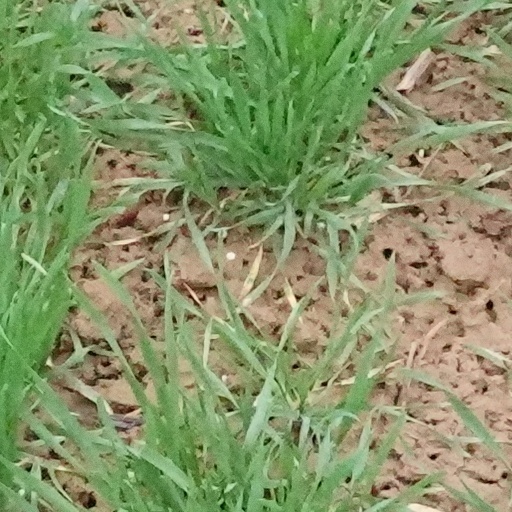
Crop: wheat